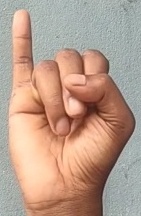
ASL sign: I